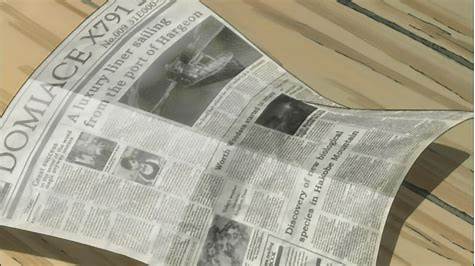
Waste category: paper